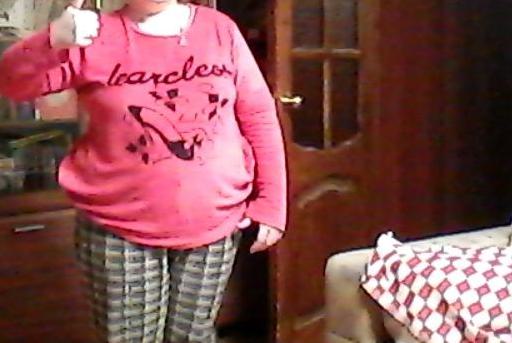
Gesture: no_gesture